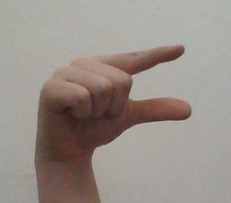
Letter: dal